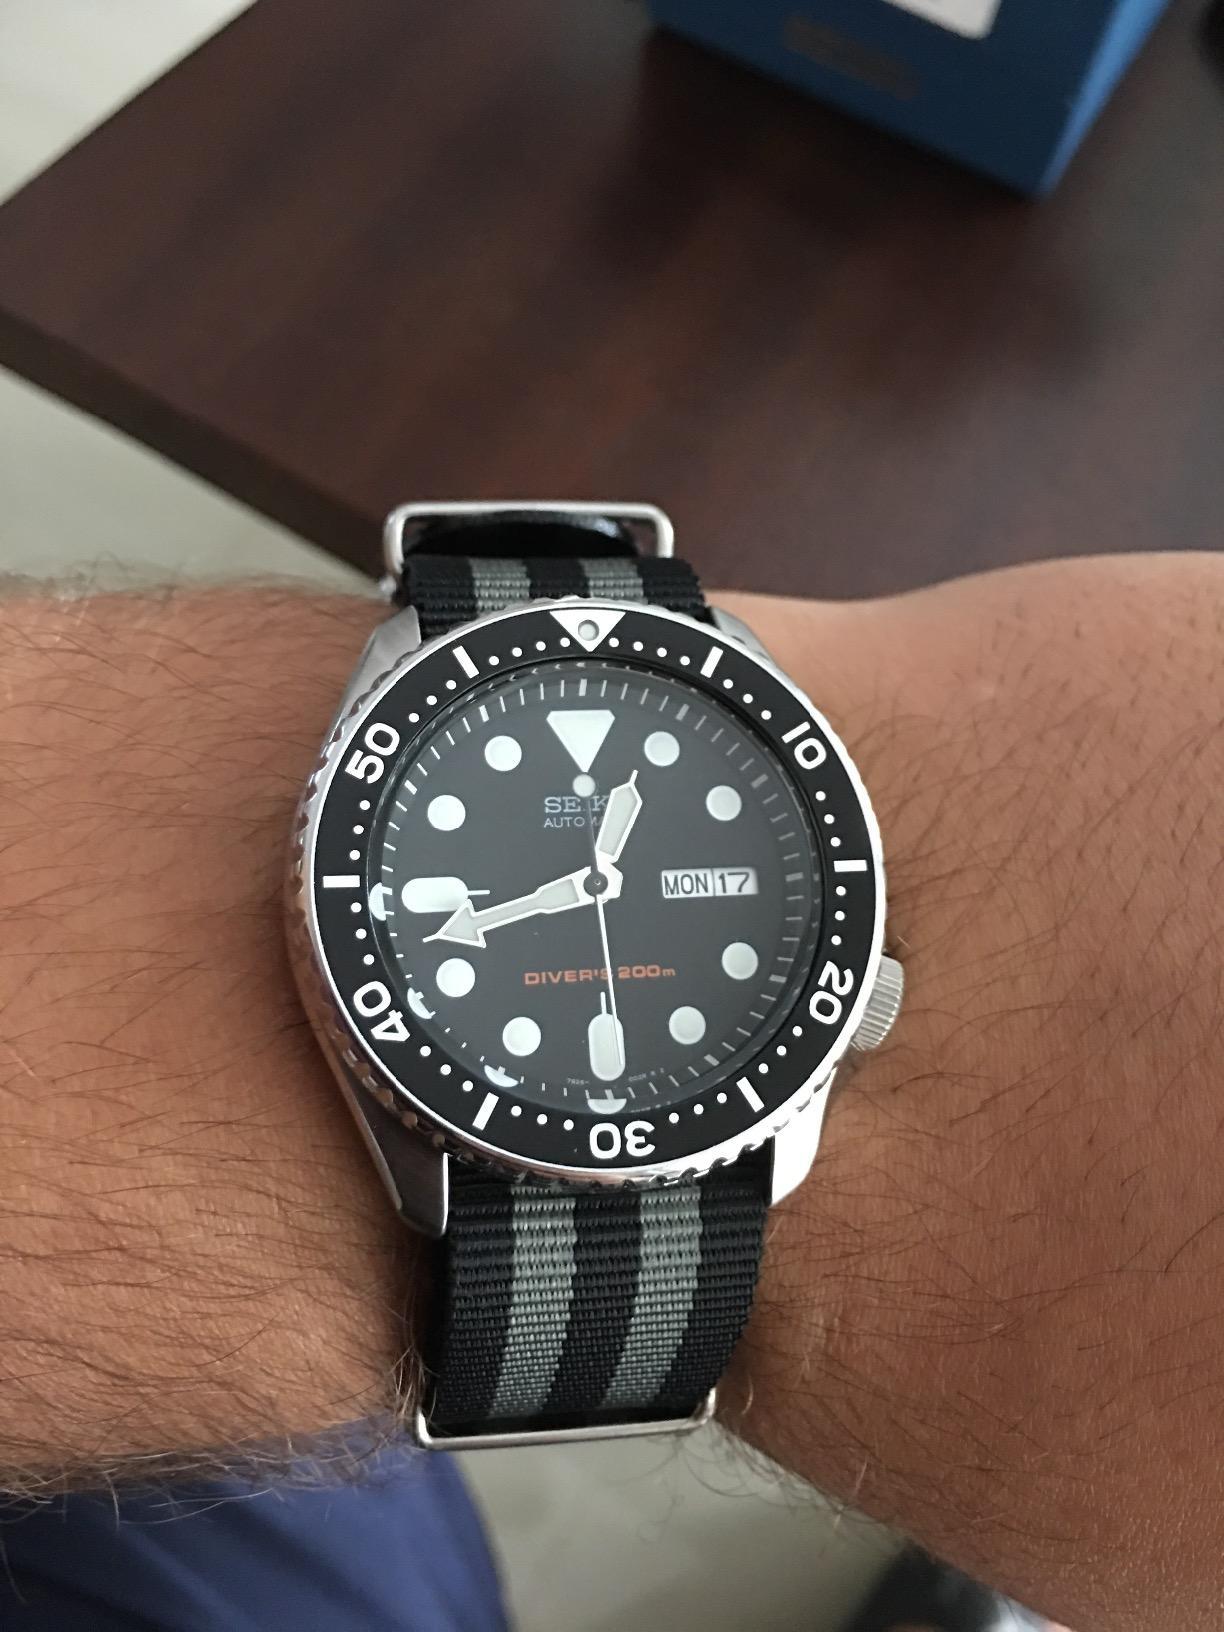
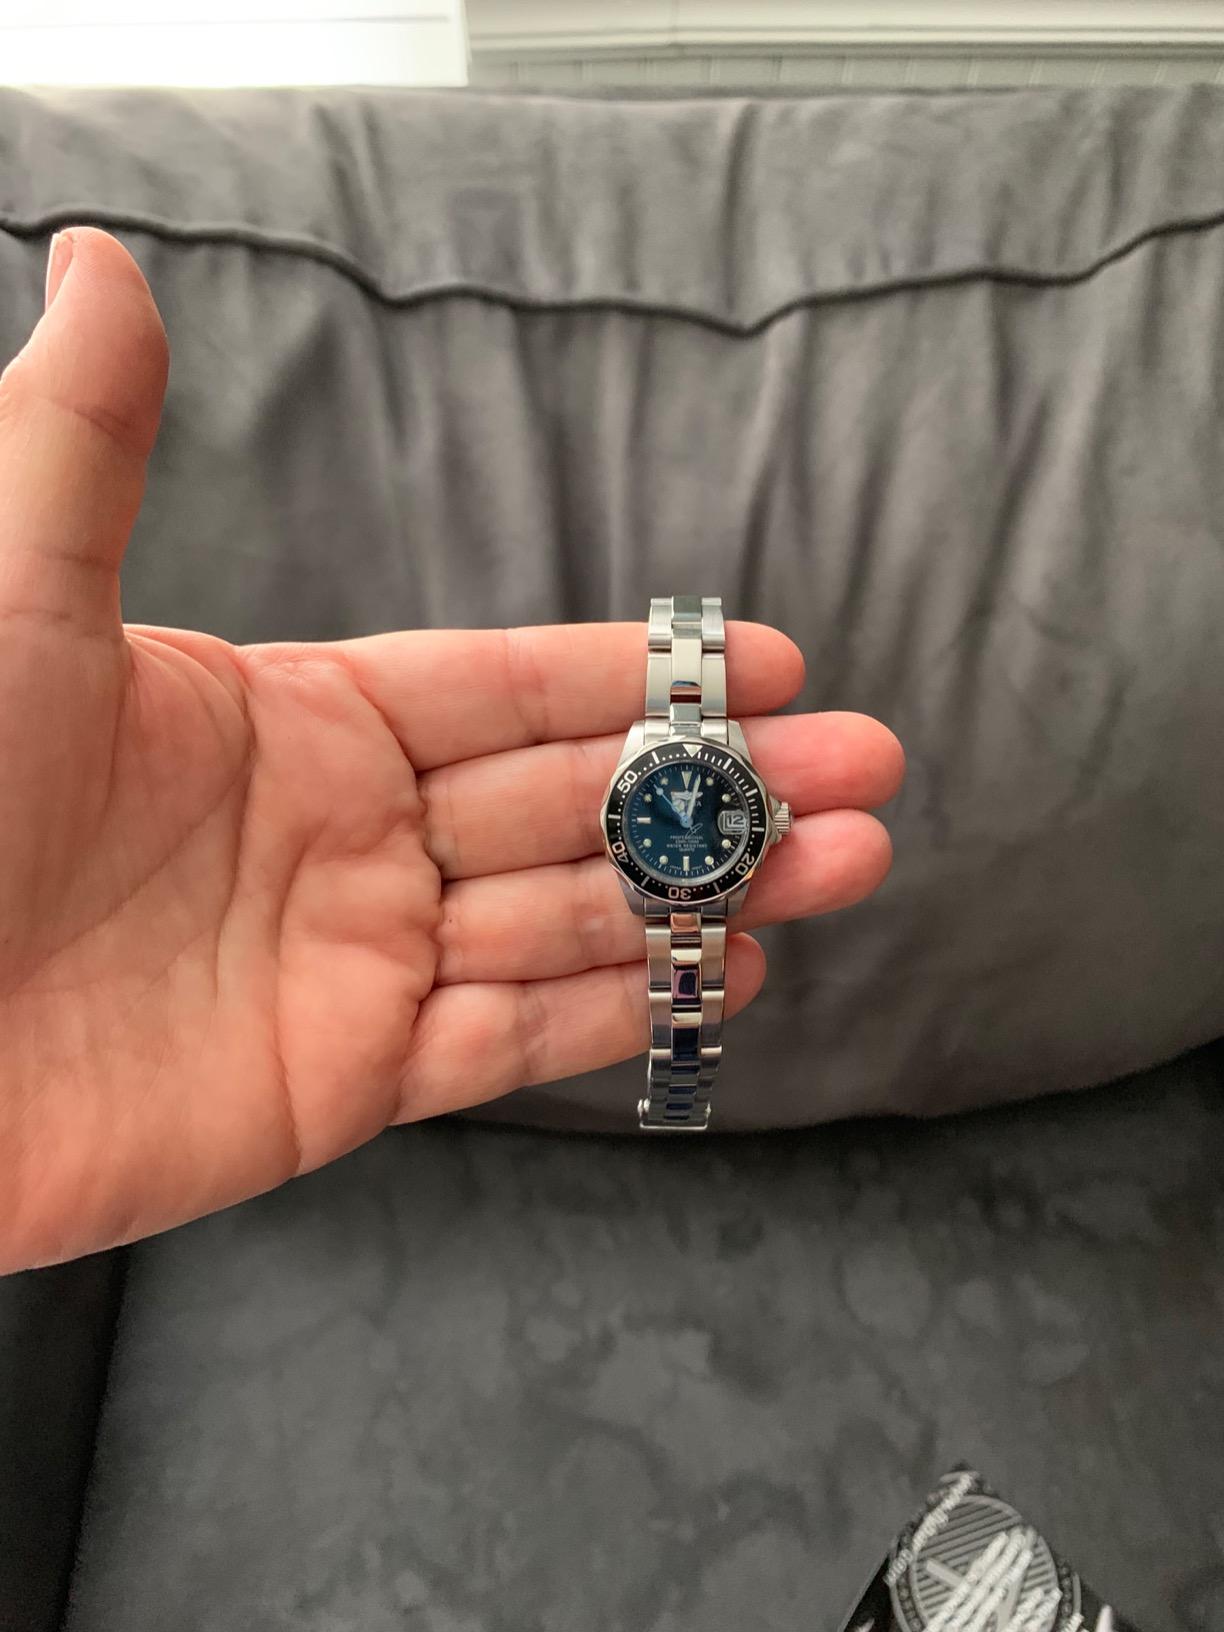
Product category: accessories_watch
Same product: no